List of foreign East Bengal FC players

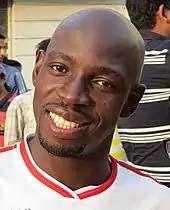
Uga Okpara in East Bengal, 2011

In 1998, the club recruited three Ghanaians, Suley Musah, Jackson Egypong and Emmanuel Opoku, the latter a former Ghana national team player. Opoku played for two seasons, while Jackson and Musah played together till the 2000–01 season when East Bengal won their first National League title. Jackson and Musah formed one of the best defensive pairings in Indian football history. They conceded just nine goals in 22 matches as East Bengal lifted the National League title in the 2000–01 season. Jackson left after 2001, but Musah stayed and led East Bengal to a plethora of trophies between 2002 and 2004, with two back-to-back National League titles in 2002–03 and 2003–04. He captained the side to 2003 ASEAN Club Championship title as the Indian team won the country's first international football tournament by defeating Thailand's BEC Tero Sasana 3–1; Musah was the second foreign player to captain East Bengal club after Chima Okorie in 1990. During that period, the East Bengal club featured several Brazilian recruits like former Santos defender Douglas Silva, former Gremio forward Gilmar da Silva and former Vasco da Gama forward Cristiano Júnior, who became the top scorer with 15 goals as East Bengal lifted the 2003–04 National League title. In 2004–05, East Bengal signed Marcos Secco—brother of Douglas Silva—becoming the third foreign brother pair to play for the club.